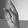
ASL letter: K